Green Gulch Farm Zen Center

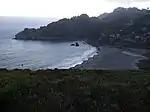
View of Muir Beach

As of 2006, Green Gulch Farm plans to team up with the National Park Service to help restore Muir Beach to its original beauty. They will apparently remove the parking lot area — which was originally wetlands — in order to restore the area to its original condition.